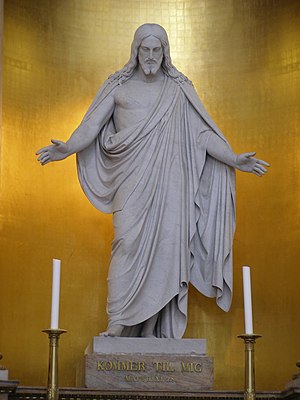
Værker af Bertel Thorvaldsen
Liste over værker af Bertel Thorvaldsen. Se også Værker på Thorvaldsens Museum.